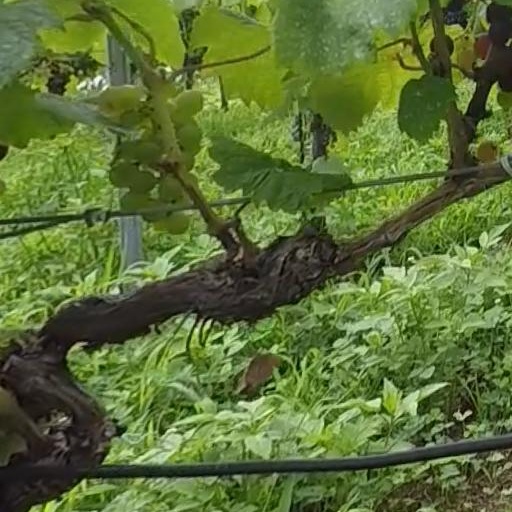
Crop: grape